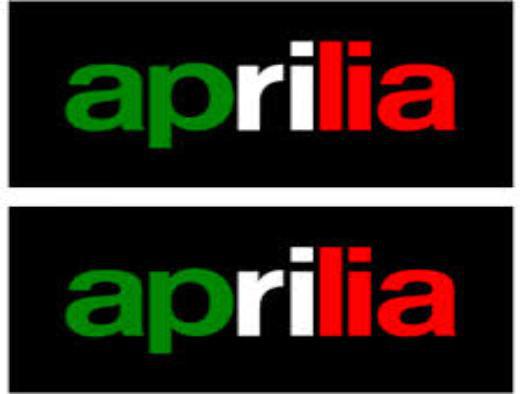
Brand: Aprilia
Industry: Transportation